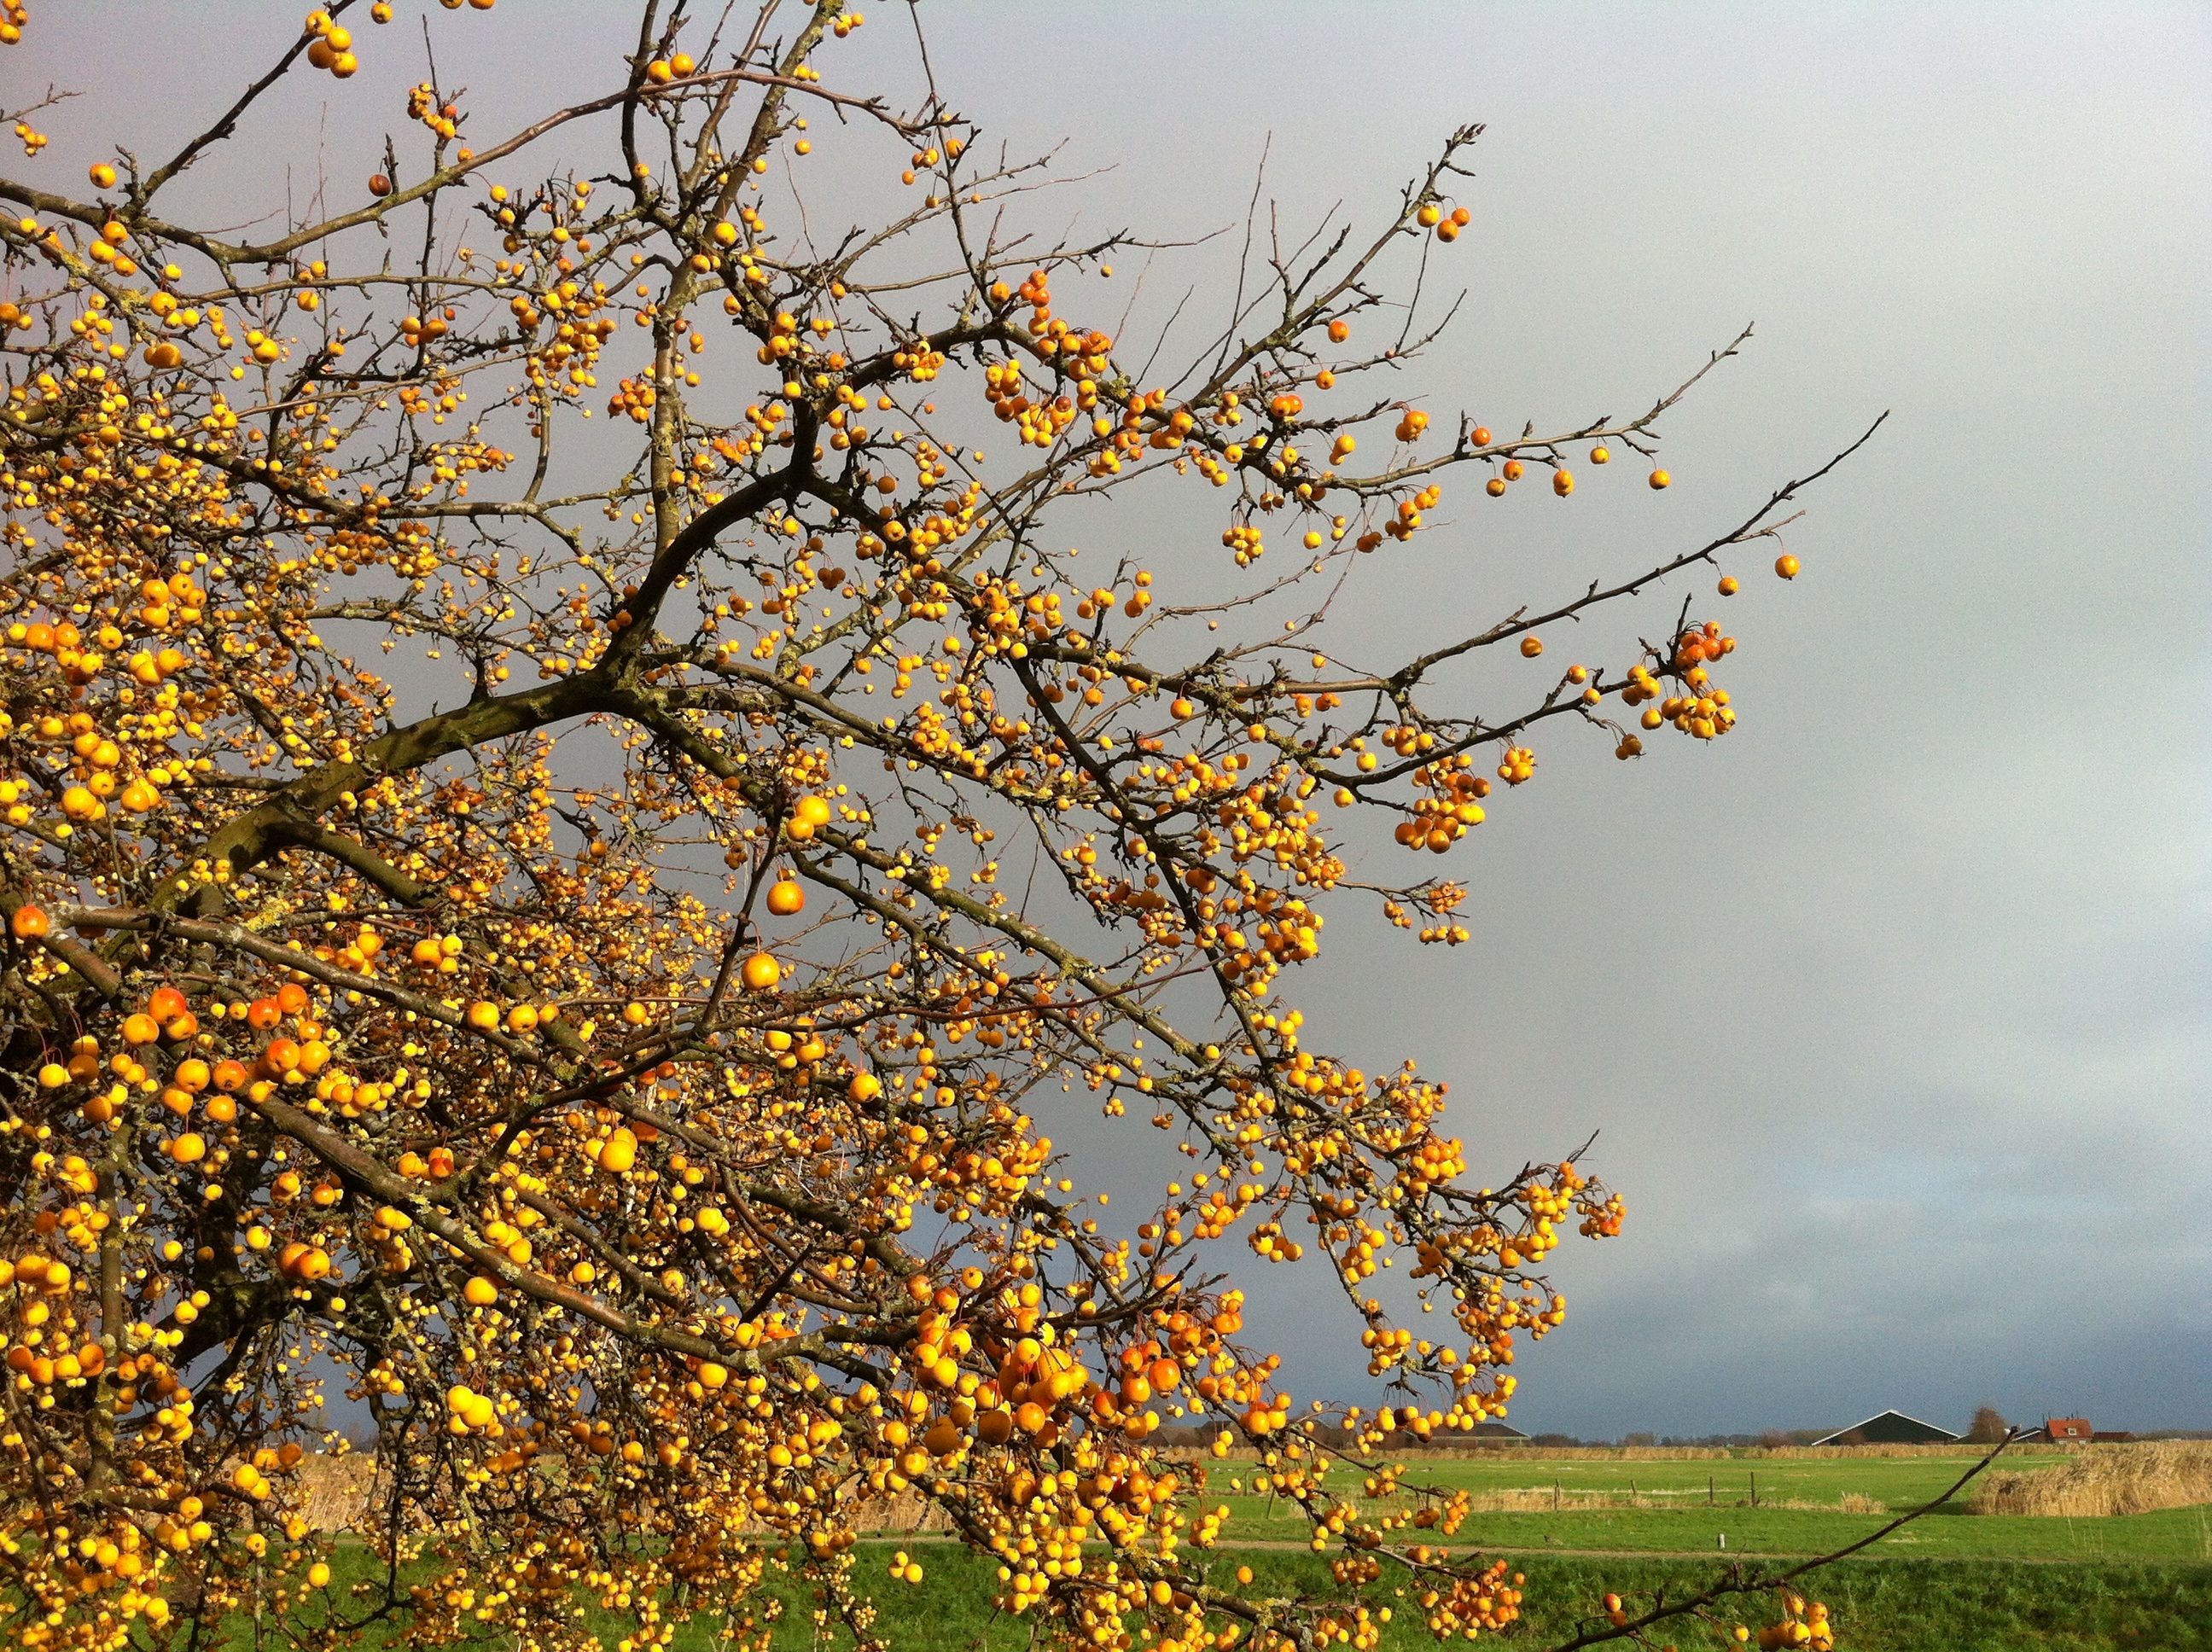
tree, nature, branch, blossom, plant, sunlight, leaf, flower, autumn, botany, flora, season, apples, woody plant